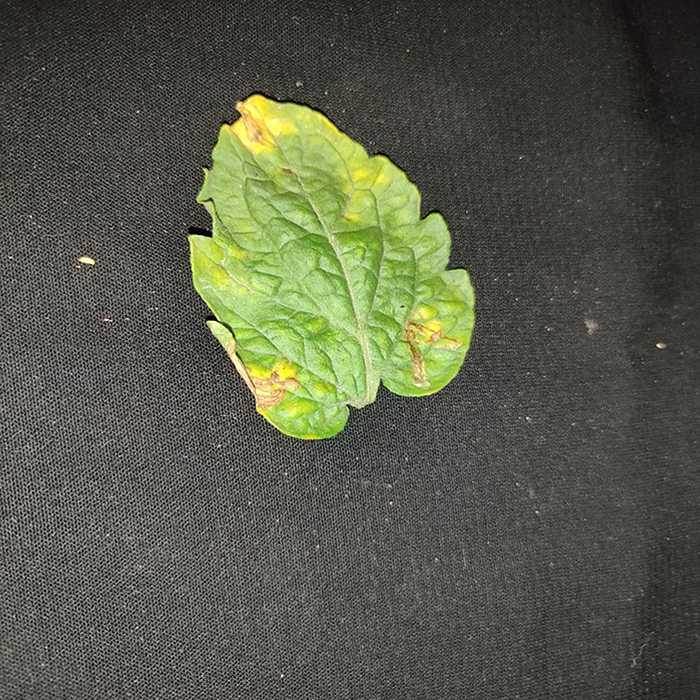
Plant: Tomato
Label: Tomato Bacterial spot